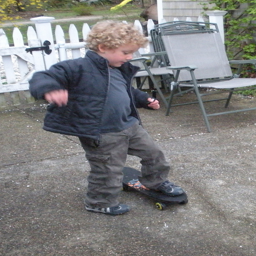
A boy playing with a skateboard next to a chair.
a little boy with a foot on a little skateboard
a small child on a skate board out doors
A boy playing with a skateboard near a chair outside.
A young boy on a skateboard in a backyard setting.